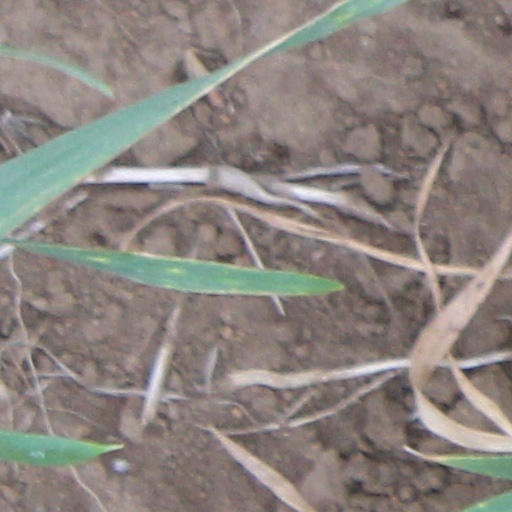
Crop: wheat